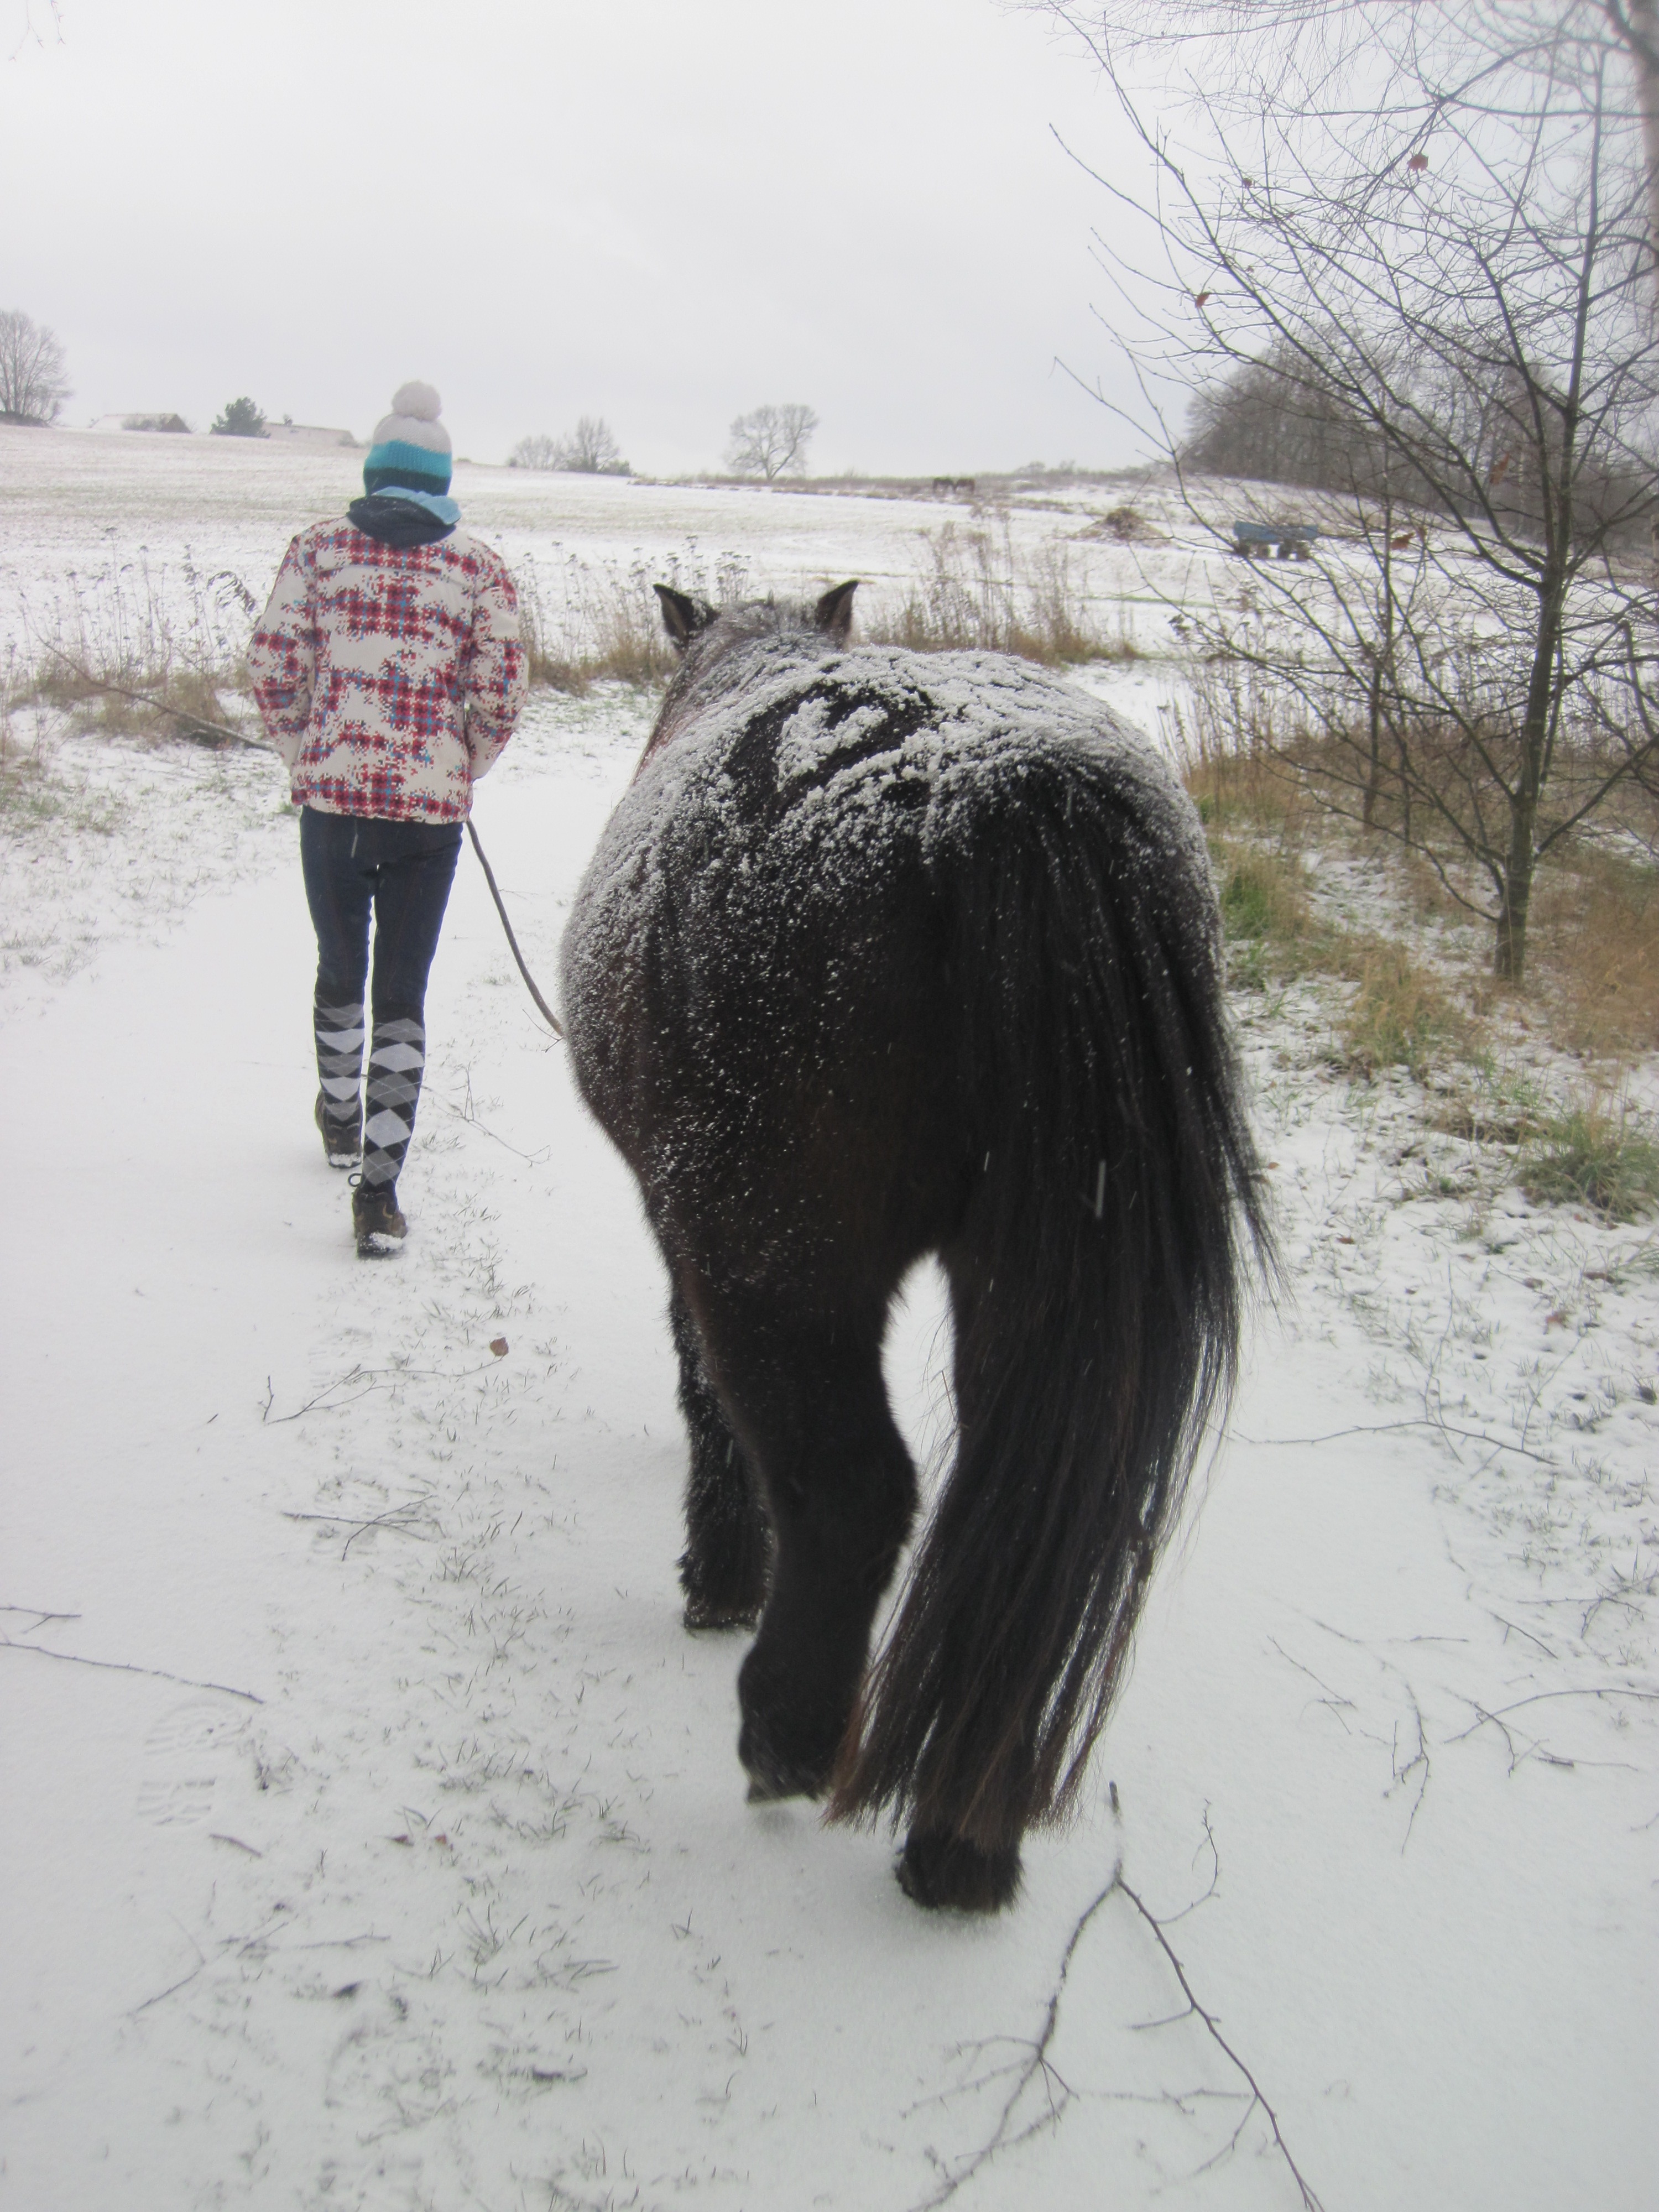
snow, winter, white, field, heart, weather, mammal, child, black, pony, rap, snowed in, wuschelig, shetland pony, horse like mammal